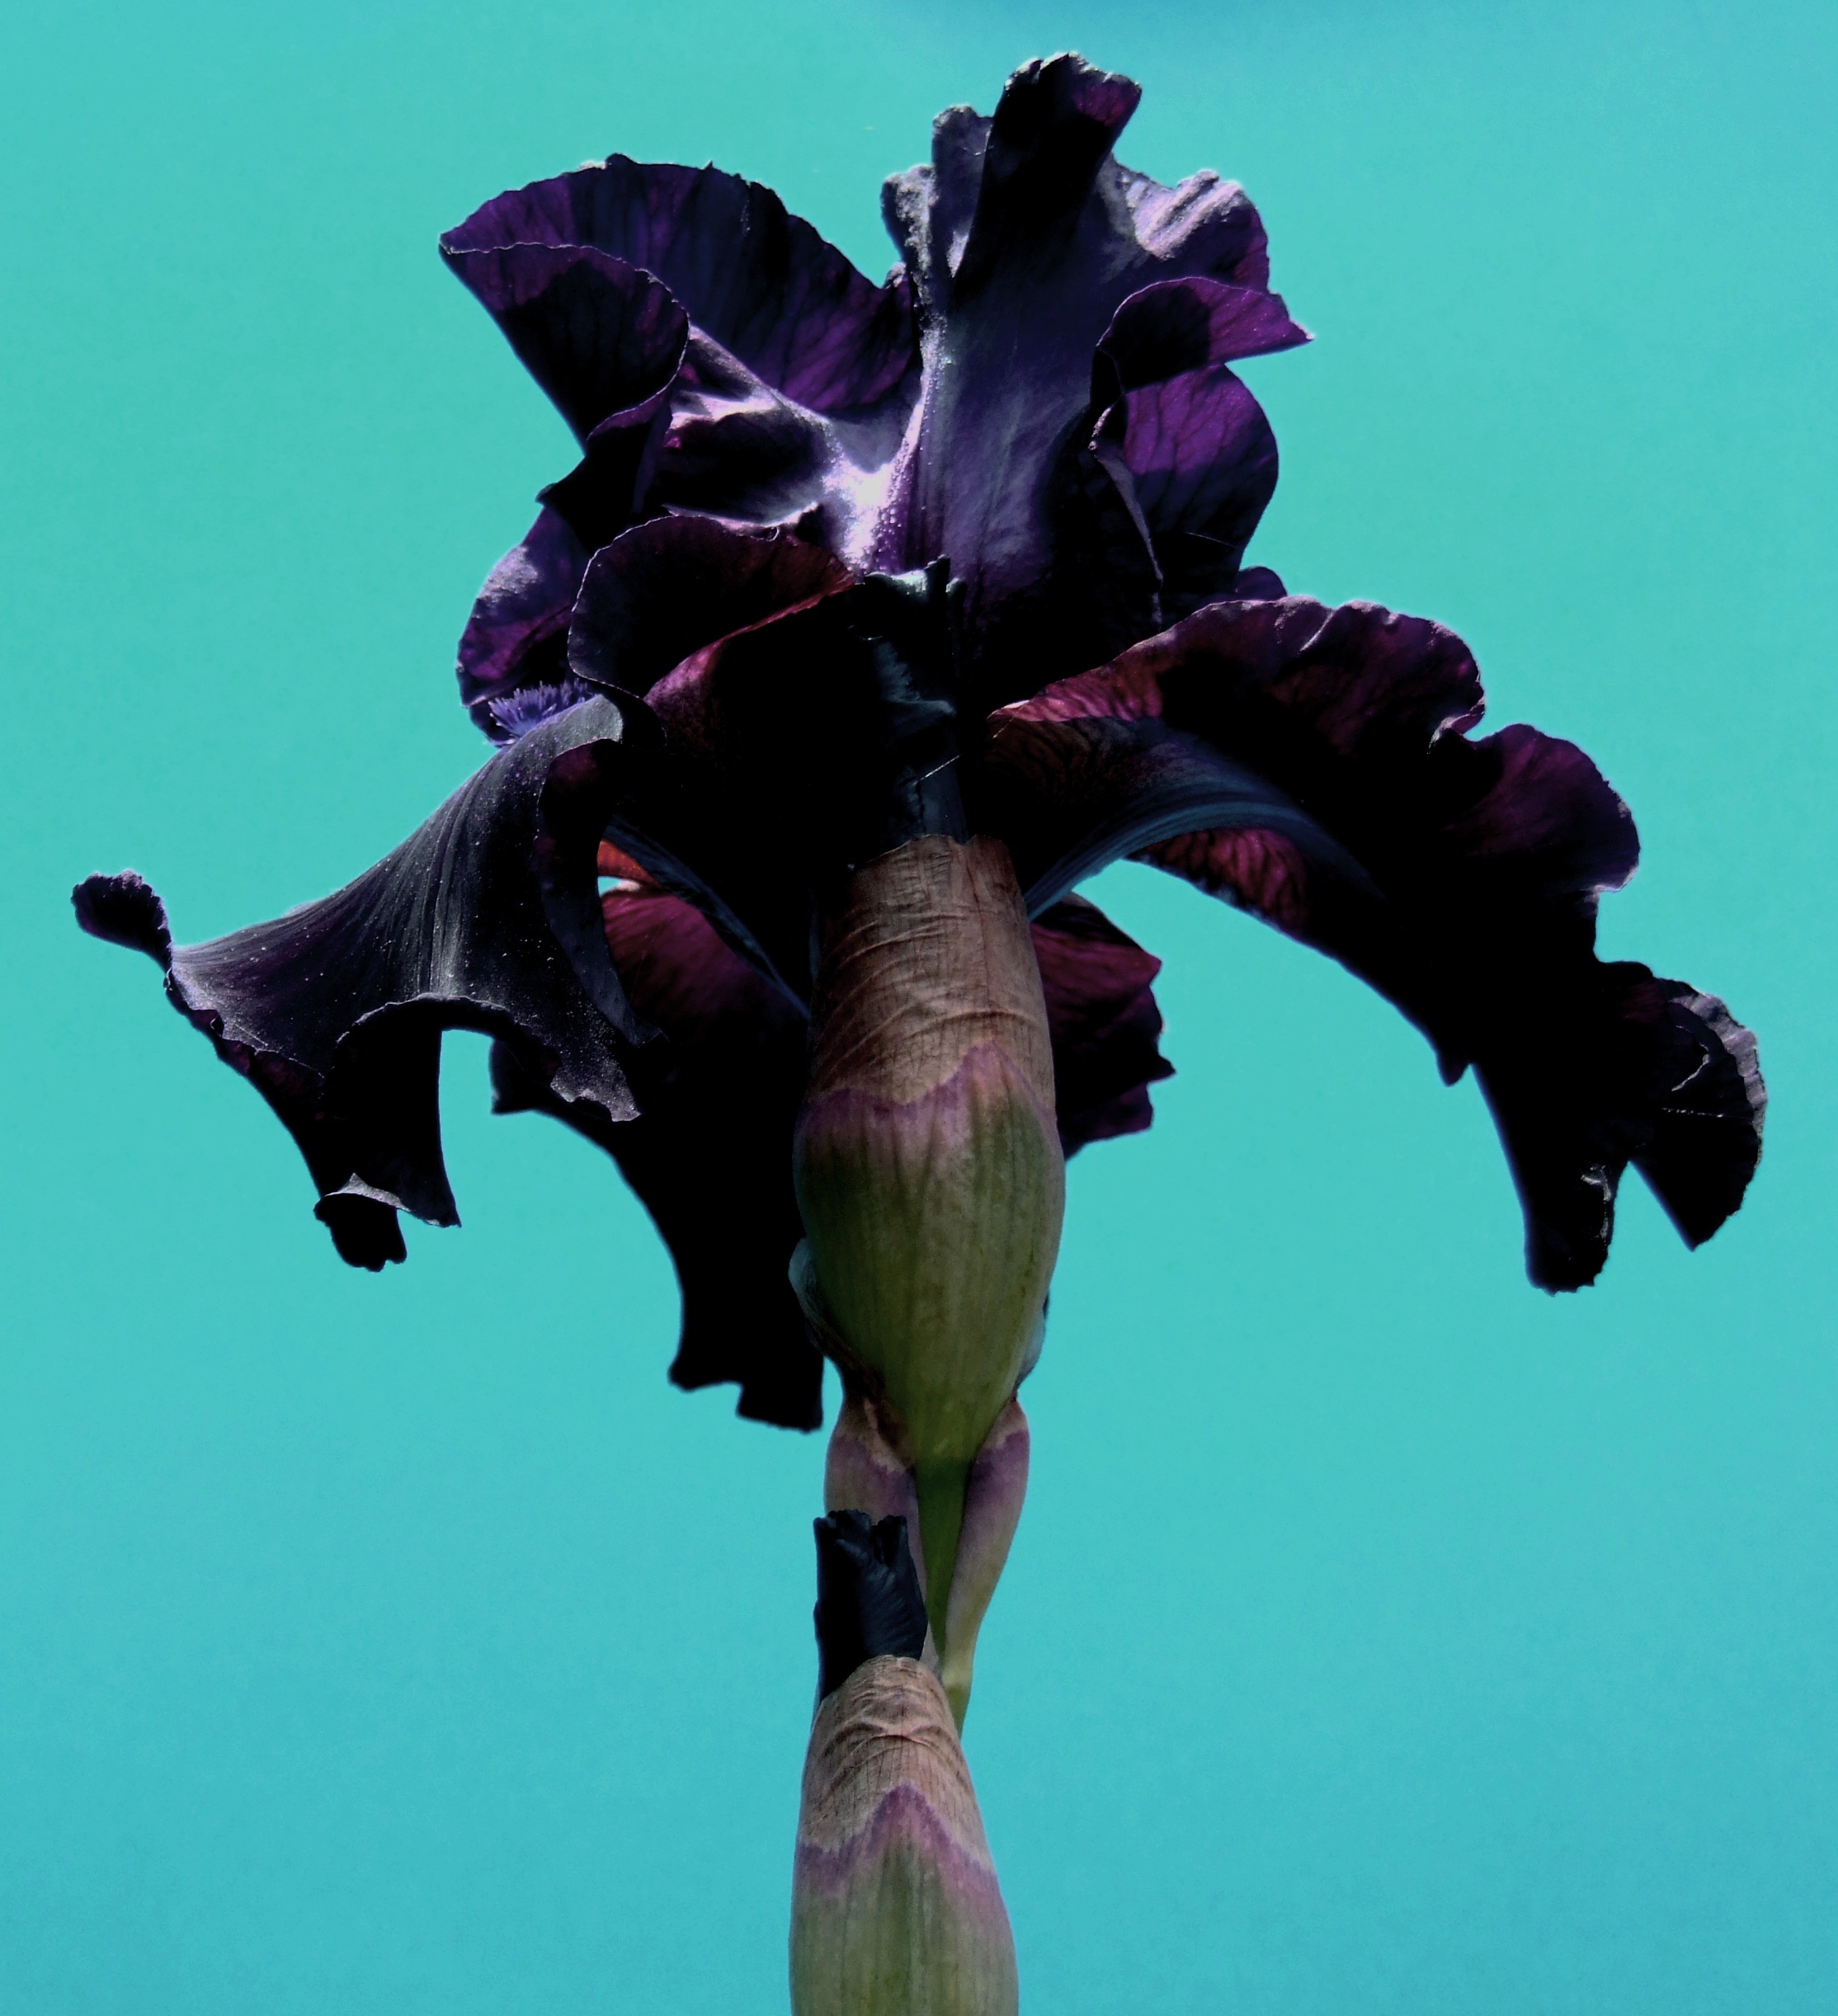
blossom, plant, stem, leaf, flower, petal, bloom, floral, environment, herb, natural, botany, agriculture, closeup, flora, botanical, wildflower, outdoors, vegetation, iris, horticulture, organic, flowering plant, land plant